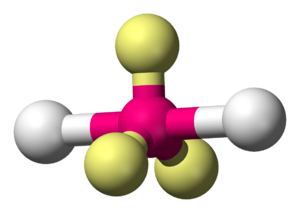
En chimie, une géométrie moléculaire linéaire décrit un arrangement dans l'espace correspondant à un atome central lié à deux autres atomes, ou ligands, formant un angle de liaison de 180°. Les molécules organiques linéaires, comme l'acétylène HC≡CH, sont souvent décrites comme résultant d'une hybridation sp de leurs atomes de carbone.